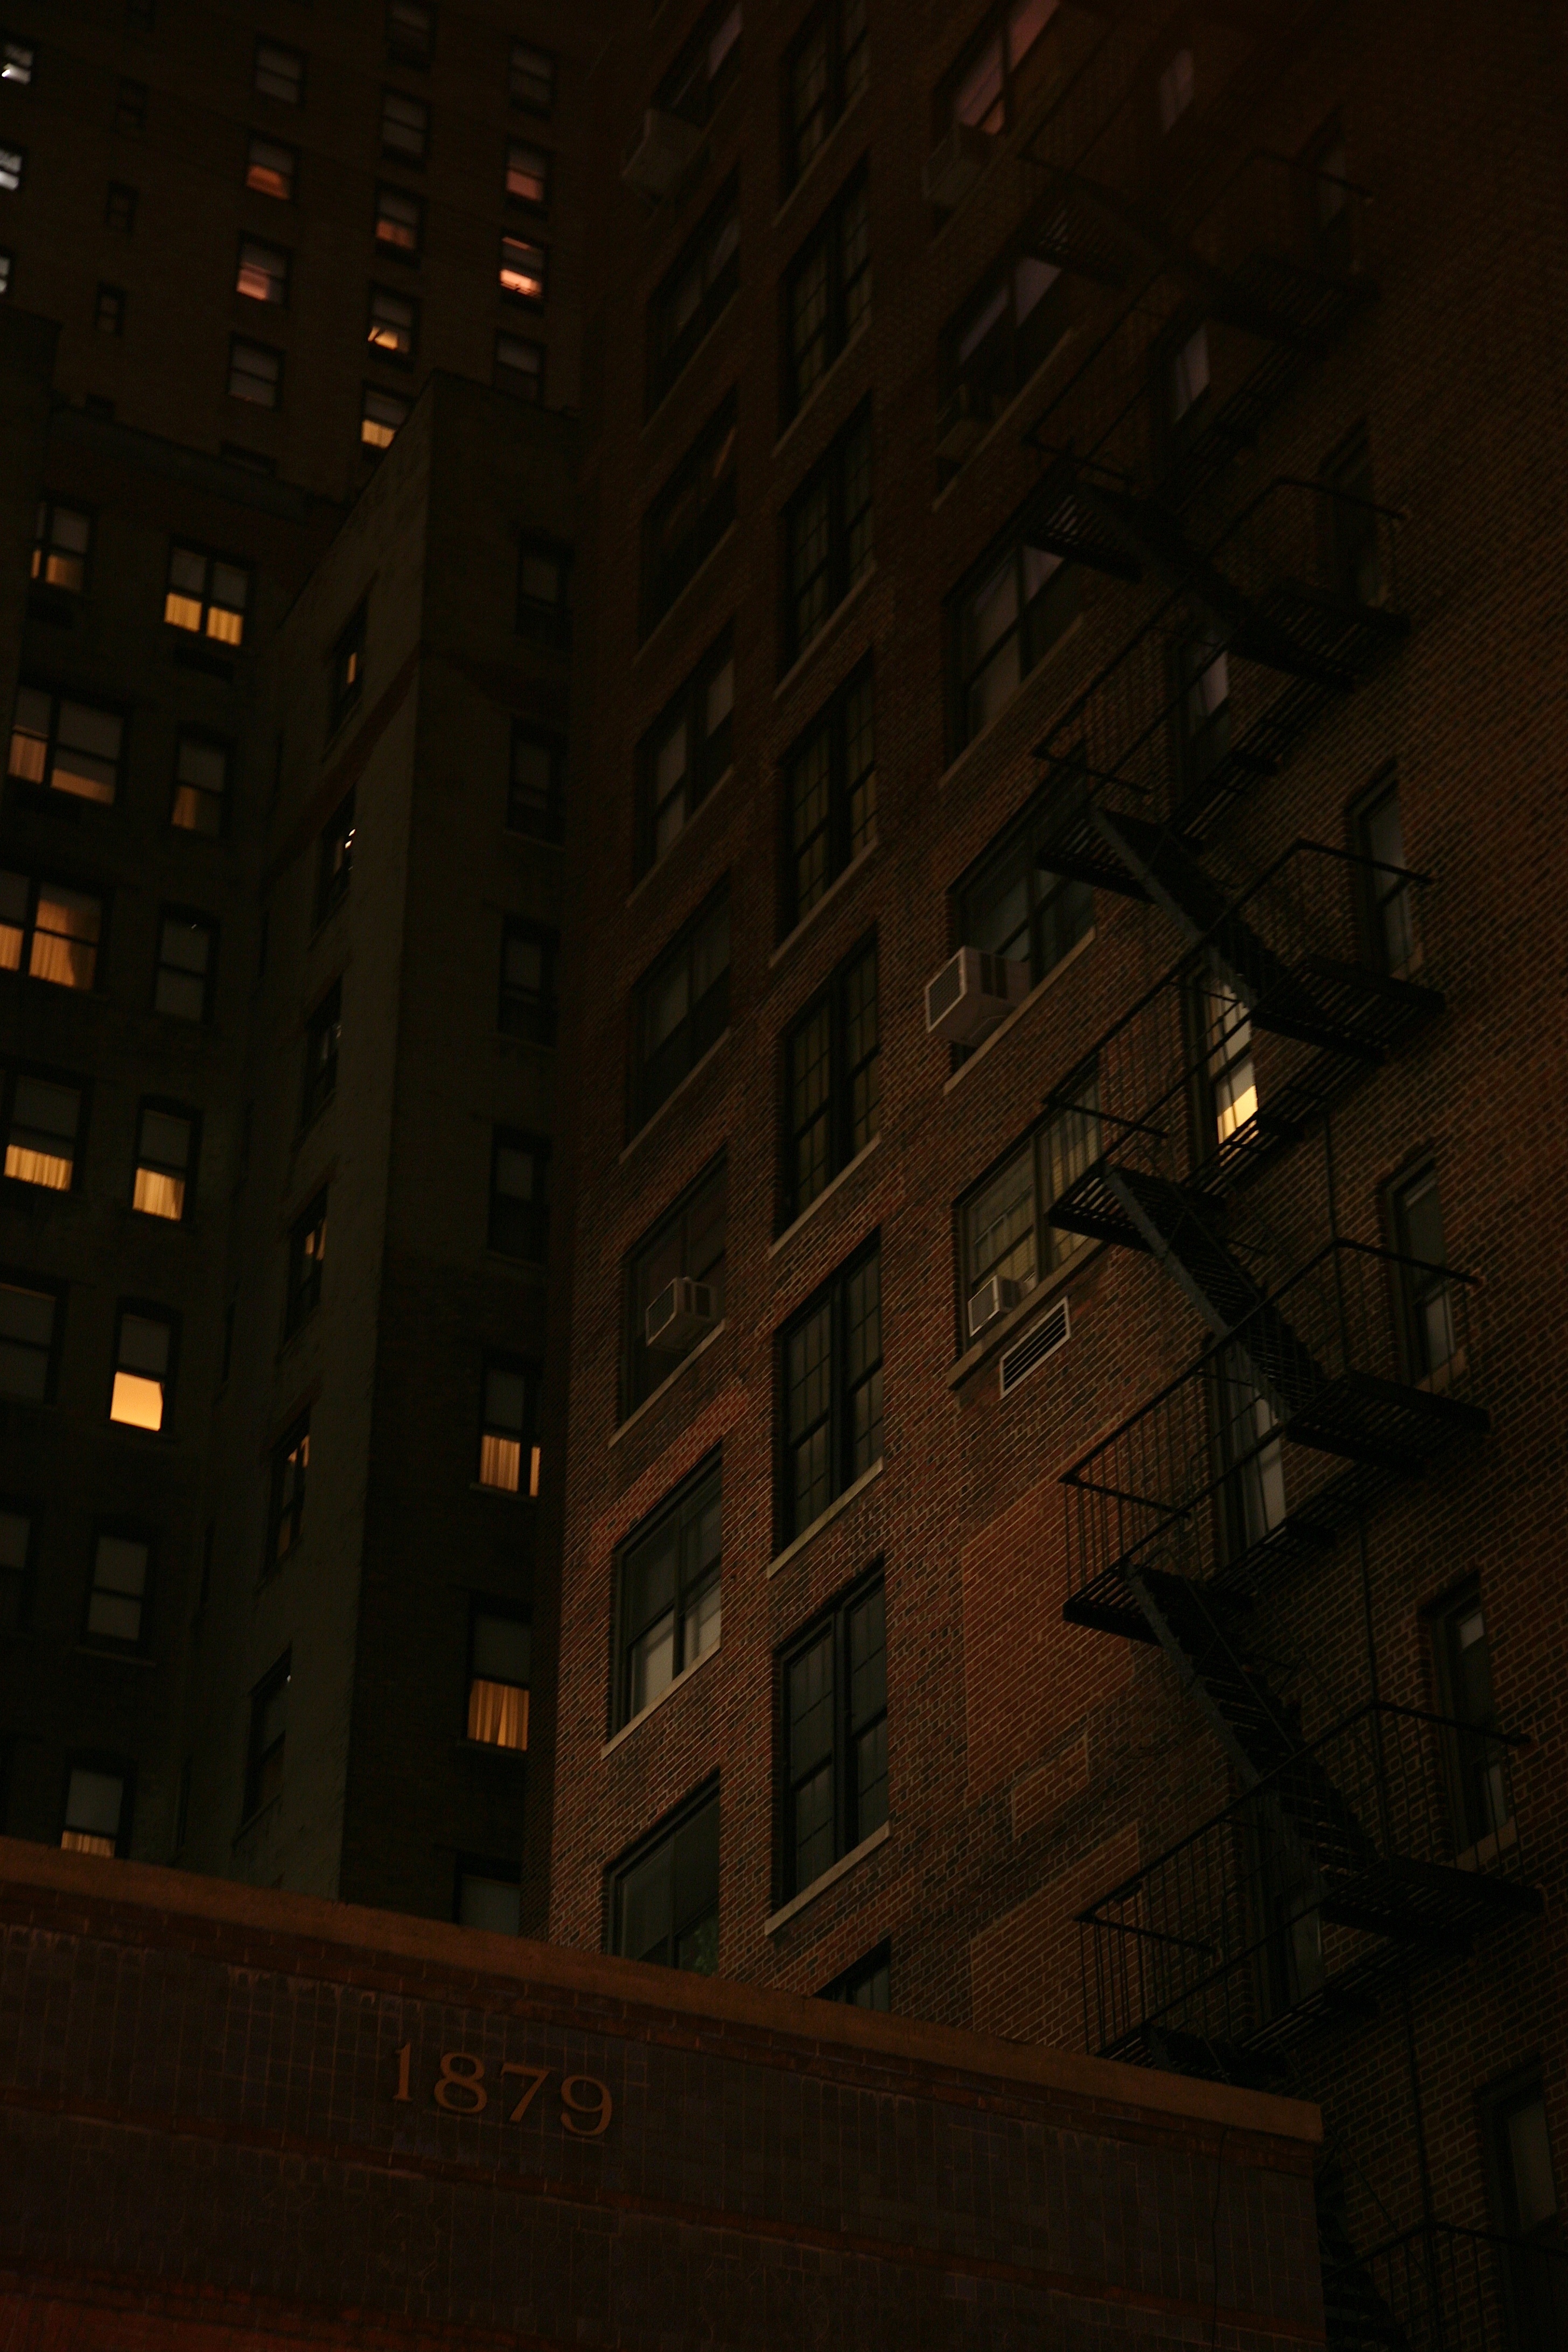
light, architecture, night, skyscraper, cityscape, downtown, evening, reflection, darkness, lighting, shape, metropolis, urban area